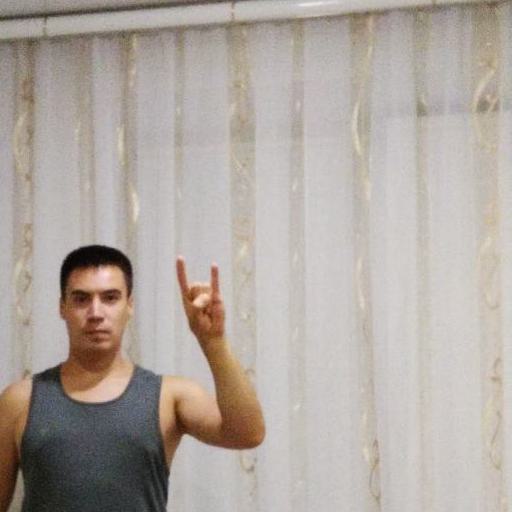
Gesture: rock